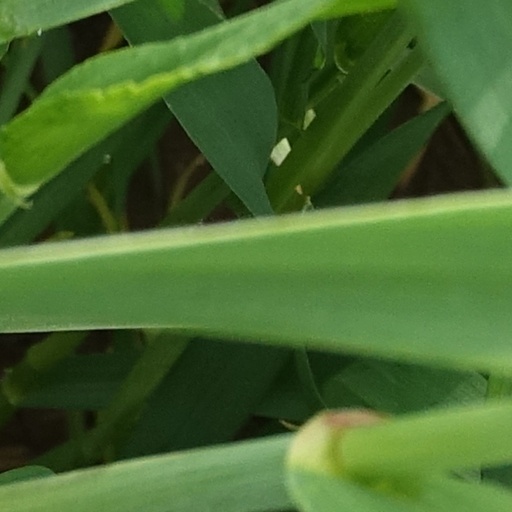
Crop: wheat